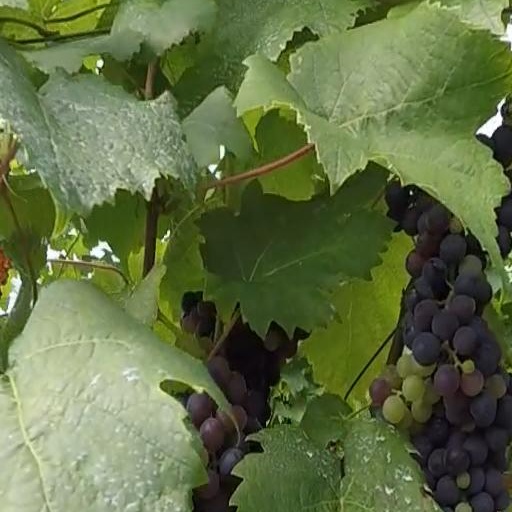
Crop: grape